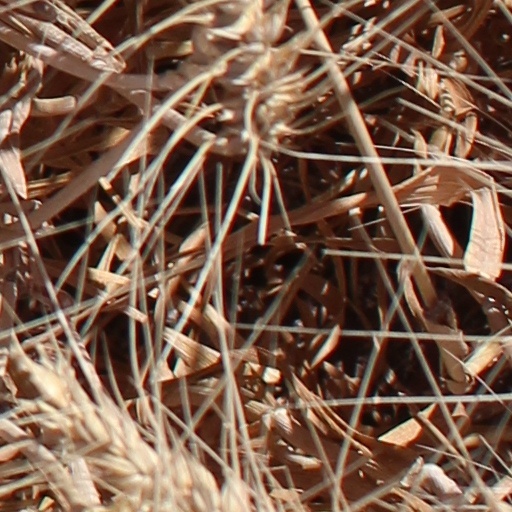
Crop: wheat